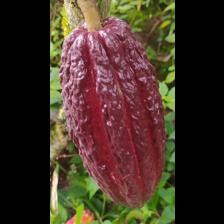
Label: sana